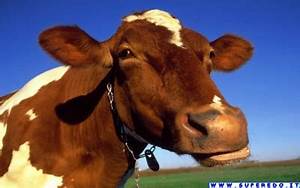
Label: cow